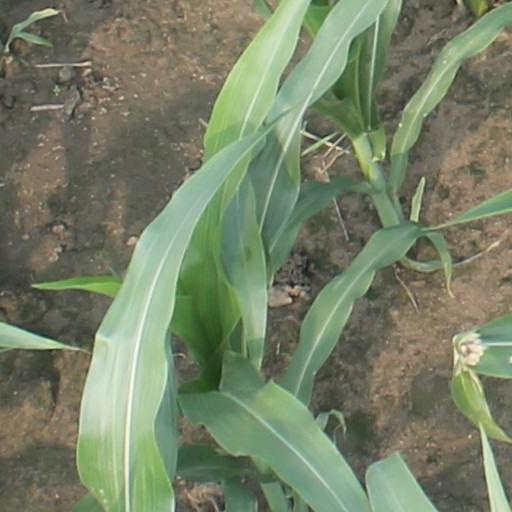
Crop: maize; corn